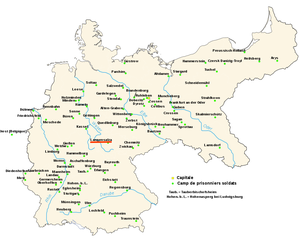
Carte desCamps de prisonniers soldats en Allemagneen 1914-1918. Langensalza
Le camp de prisonniers de Langensalza en Thuringe, au nord de l’Allemagne, est un important camp de prisonniers de guerre qui a fonctionné pendant la guerre de 1914-1918.